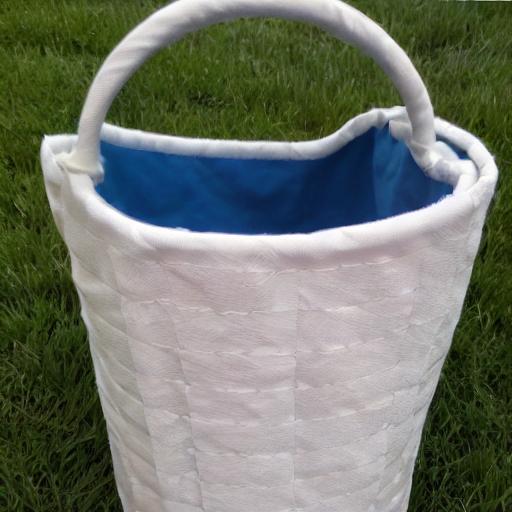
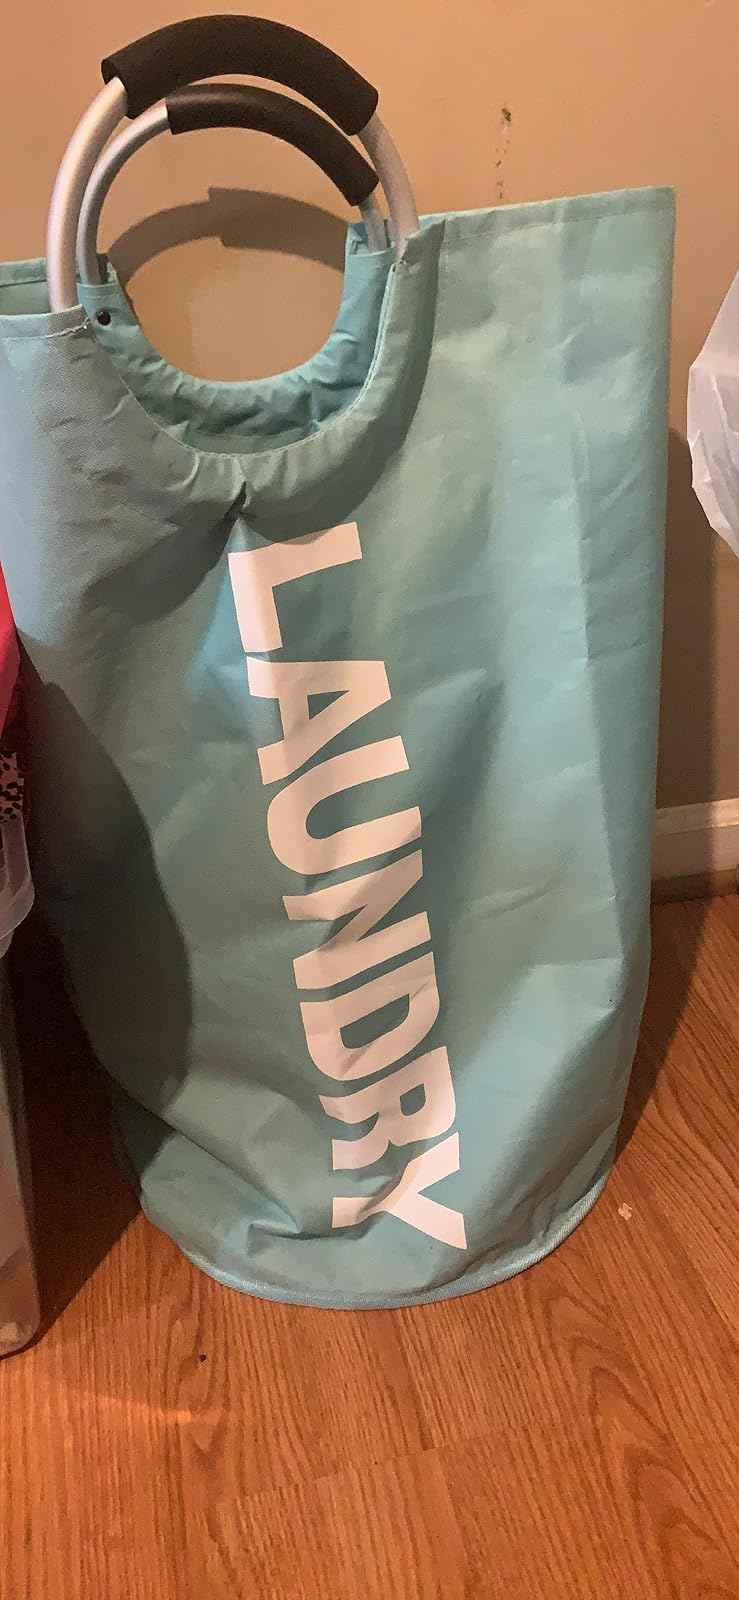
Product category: items_hamper
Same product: no